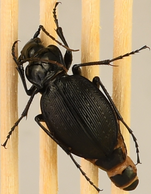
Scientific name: Carabus goryi
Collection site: Mountain Lake Biological Station NEON (MLBS), plot MLBS_002